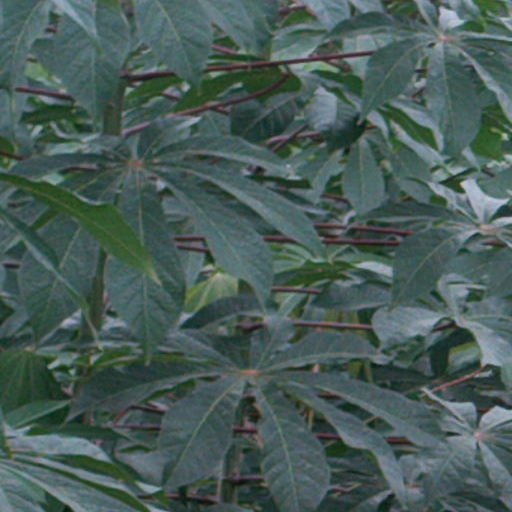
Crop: cassava